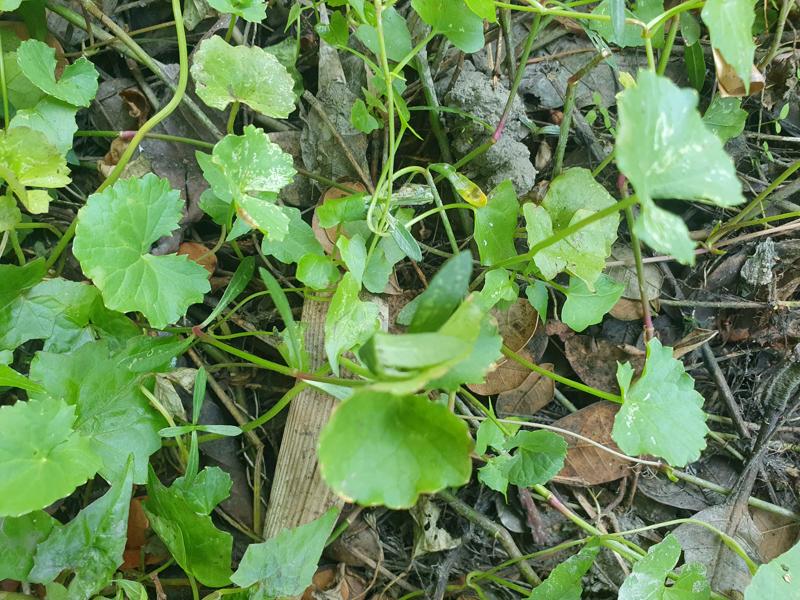
Weed species: Centella asiatica